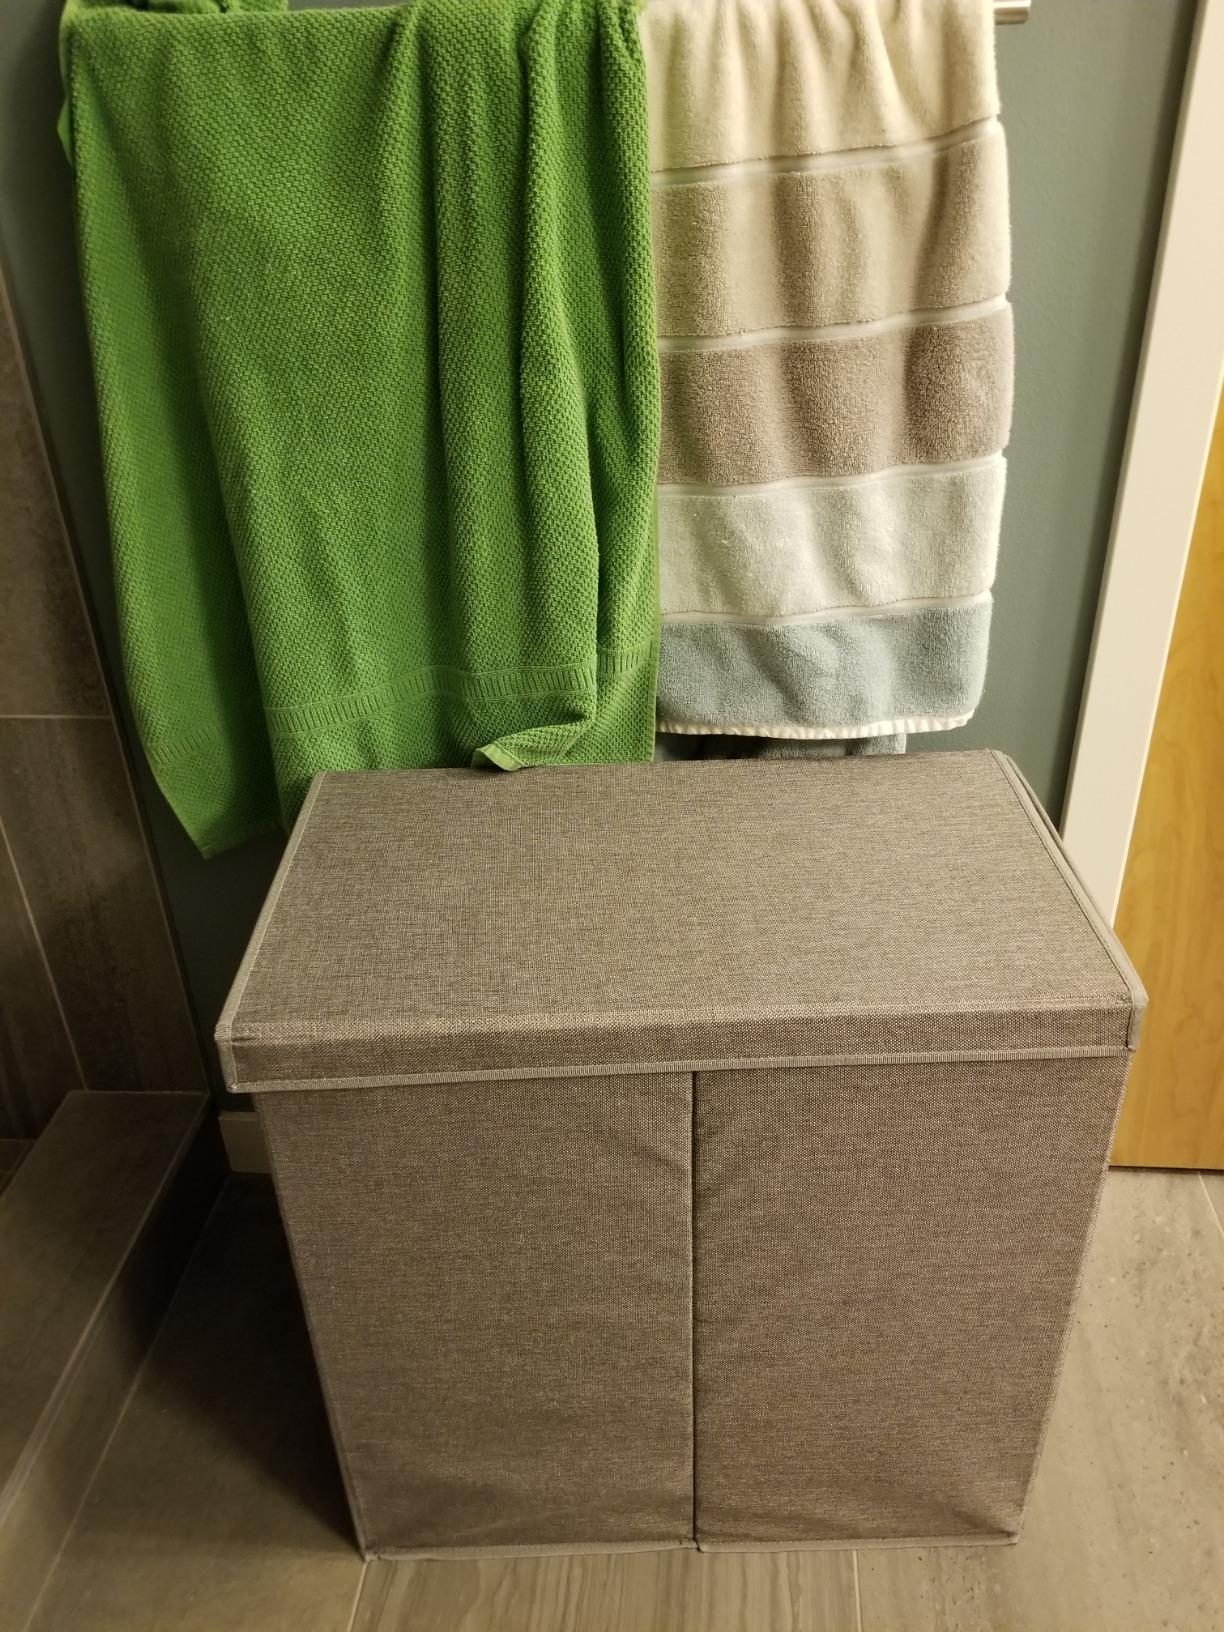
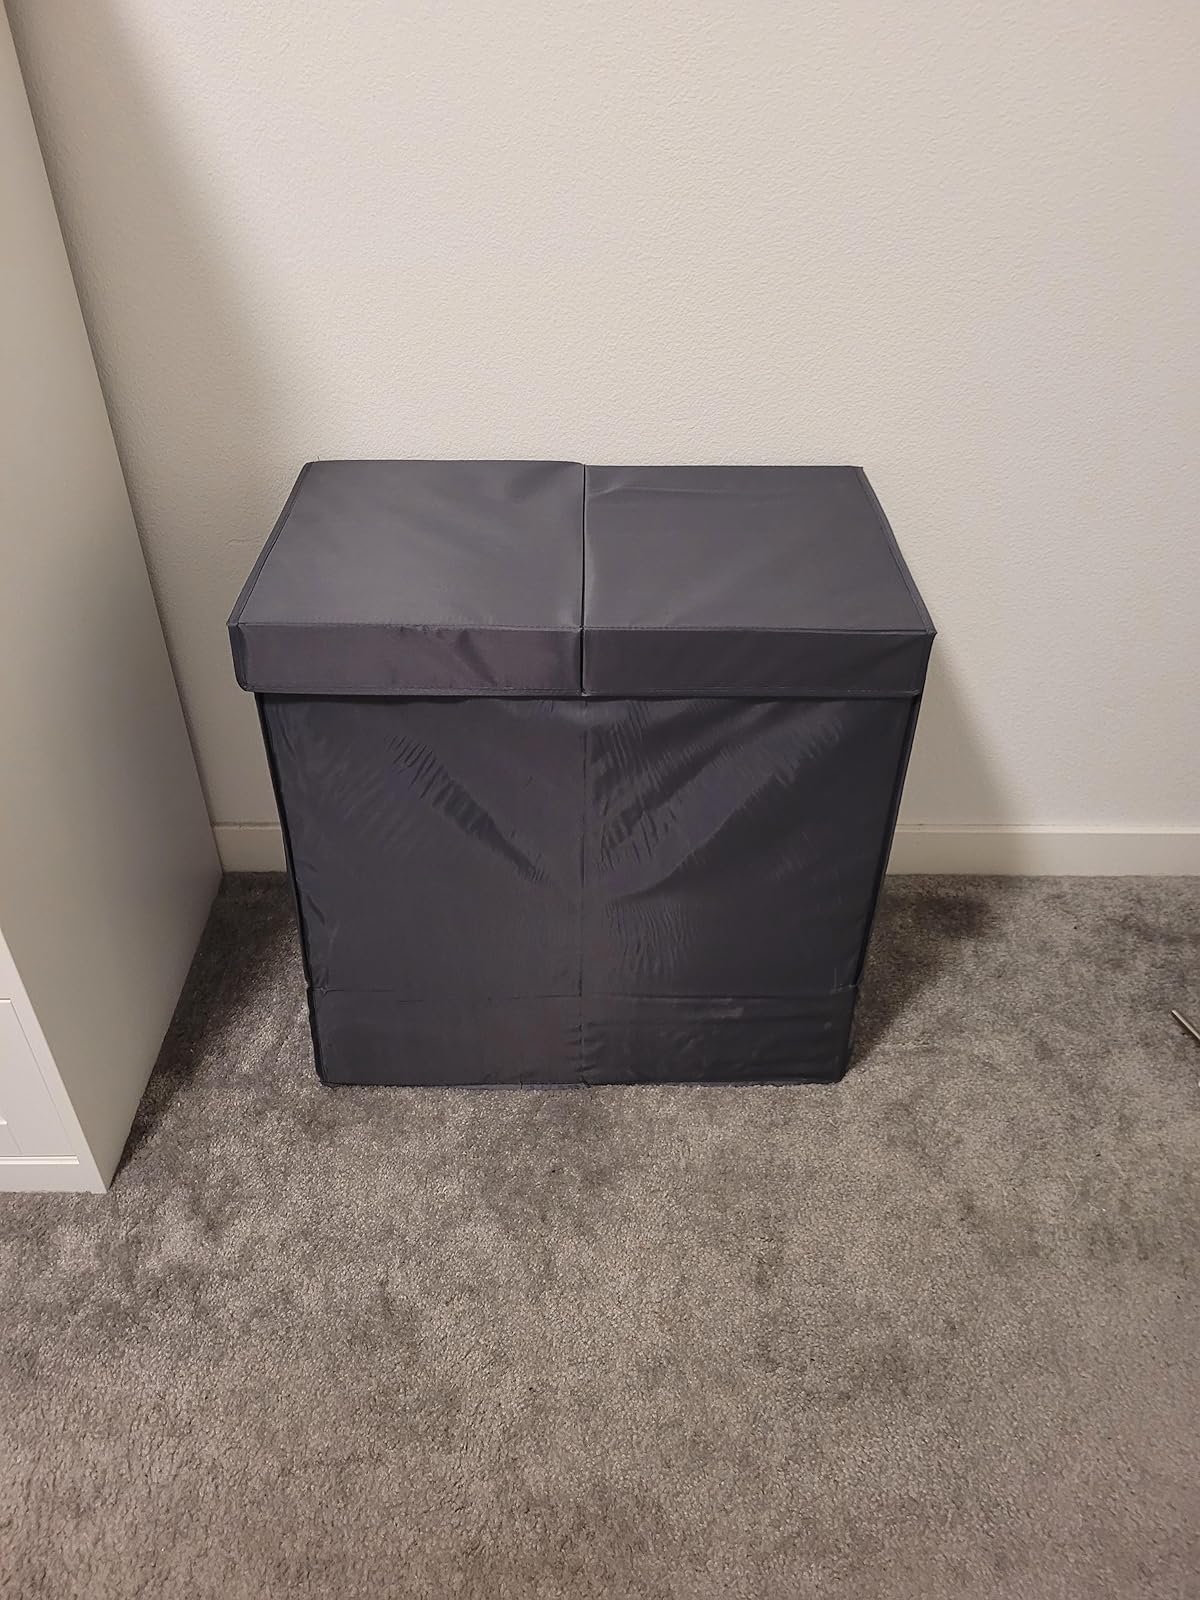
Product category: items_hamper
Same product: yes